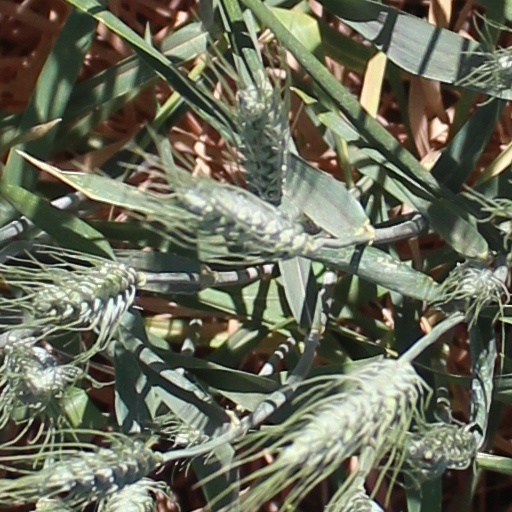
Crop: wheat